Left Bank Two

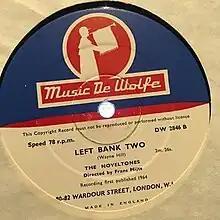
Original 1963 10" single

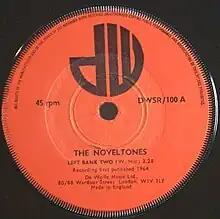
1976 re-issue

"Left Bank Two" is a jazz music piece of De Wolfe library music for vibraphone, double bass, acoustic guitar and brushed drums composed by Wayne Hill in 1963 and performed by Hill as the soloist and the Noveltones, a group of session musicians from the Netherlands. The session was directed by Dutch musician and studio manager Frans Mijts. In the United Kingdom, it was used in "The Gallery" sequence during the children's television programme "Vision On", in which the art sent into the programme by young viewers was displayed, and subsequently in the equivalent segment in early series of "Take Hart", a programme presented by Tony Hart, formerly a co-presenter of "Vision On". The track was also used in a similar capacity in CBBC's "SMart".